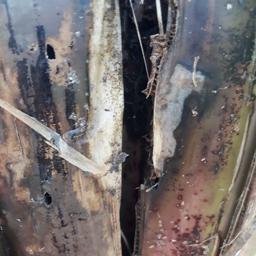
Label: PSEUDOSTEM WEEVIL